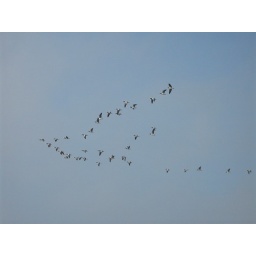
Birds flying high in the Hoek van Holland sky.... Those are BRANTA LEUCOPSIS